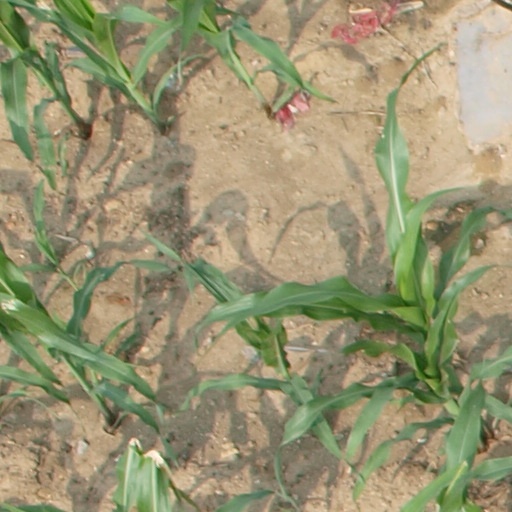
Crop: maize; corn